Cancer dormancy

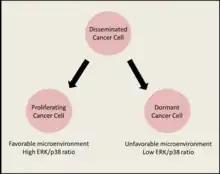
Disseminating cancer cells can proliferate or become dormant depending on the microenvironment and factors such as the ERK/p38 ratio.

Dormancy is a stage in cancer progression where the cells cease dividing but survive in a quiescent state while waiting for appropriate environmental conditions to begin proliferation again. Quiescence is the state where cells are not dividing but at arrest in the cell cycle in G0-G1. Dormant cancer cells are thought to be present in early tumor progression, in micrometastases, or left behind in minimal residual disease (MRD) after what was thought to be a successful treatment of the primary tumor.